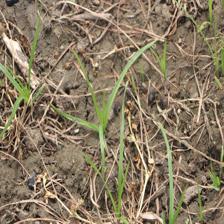
Label: Grass